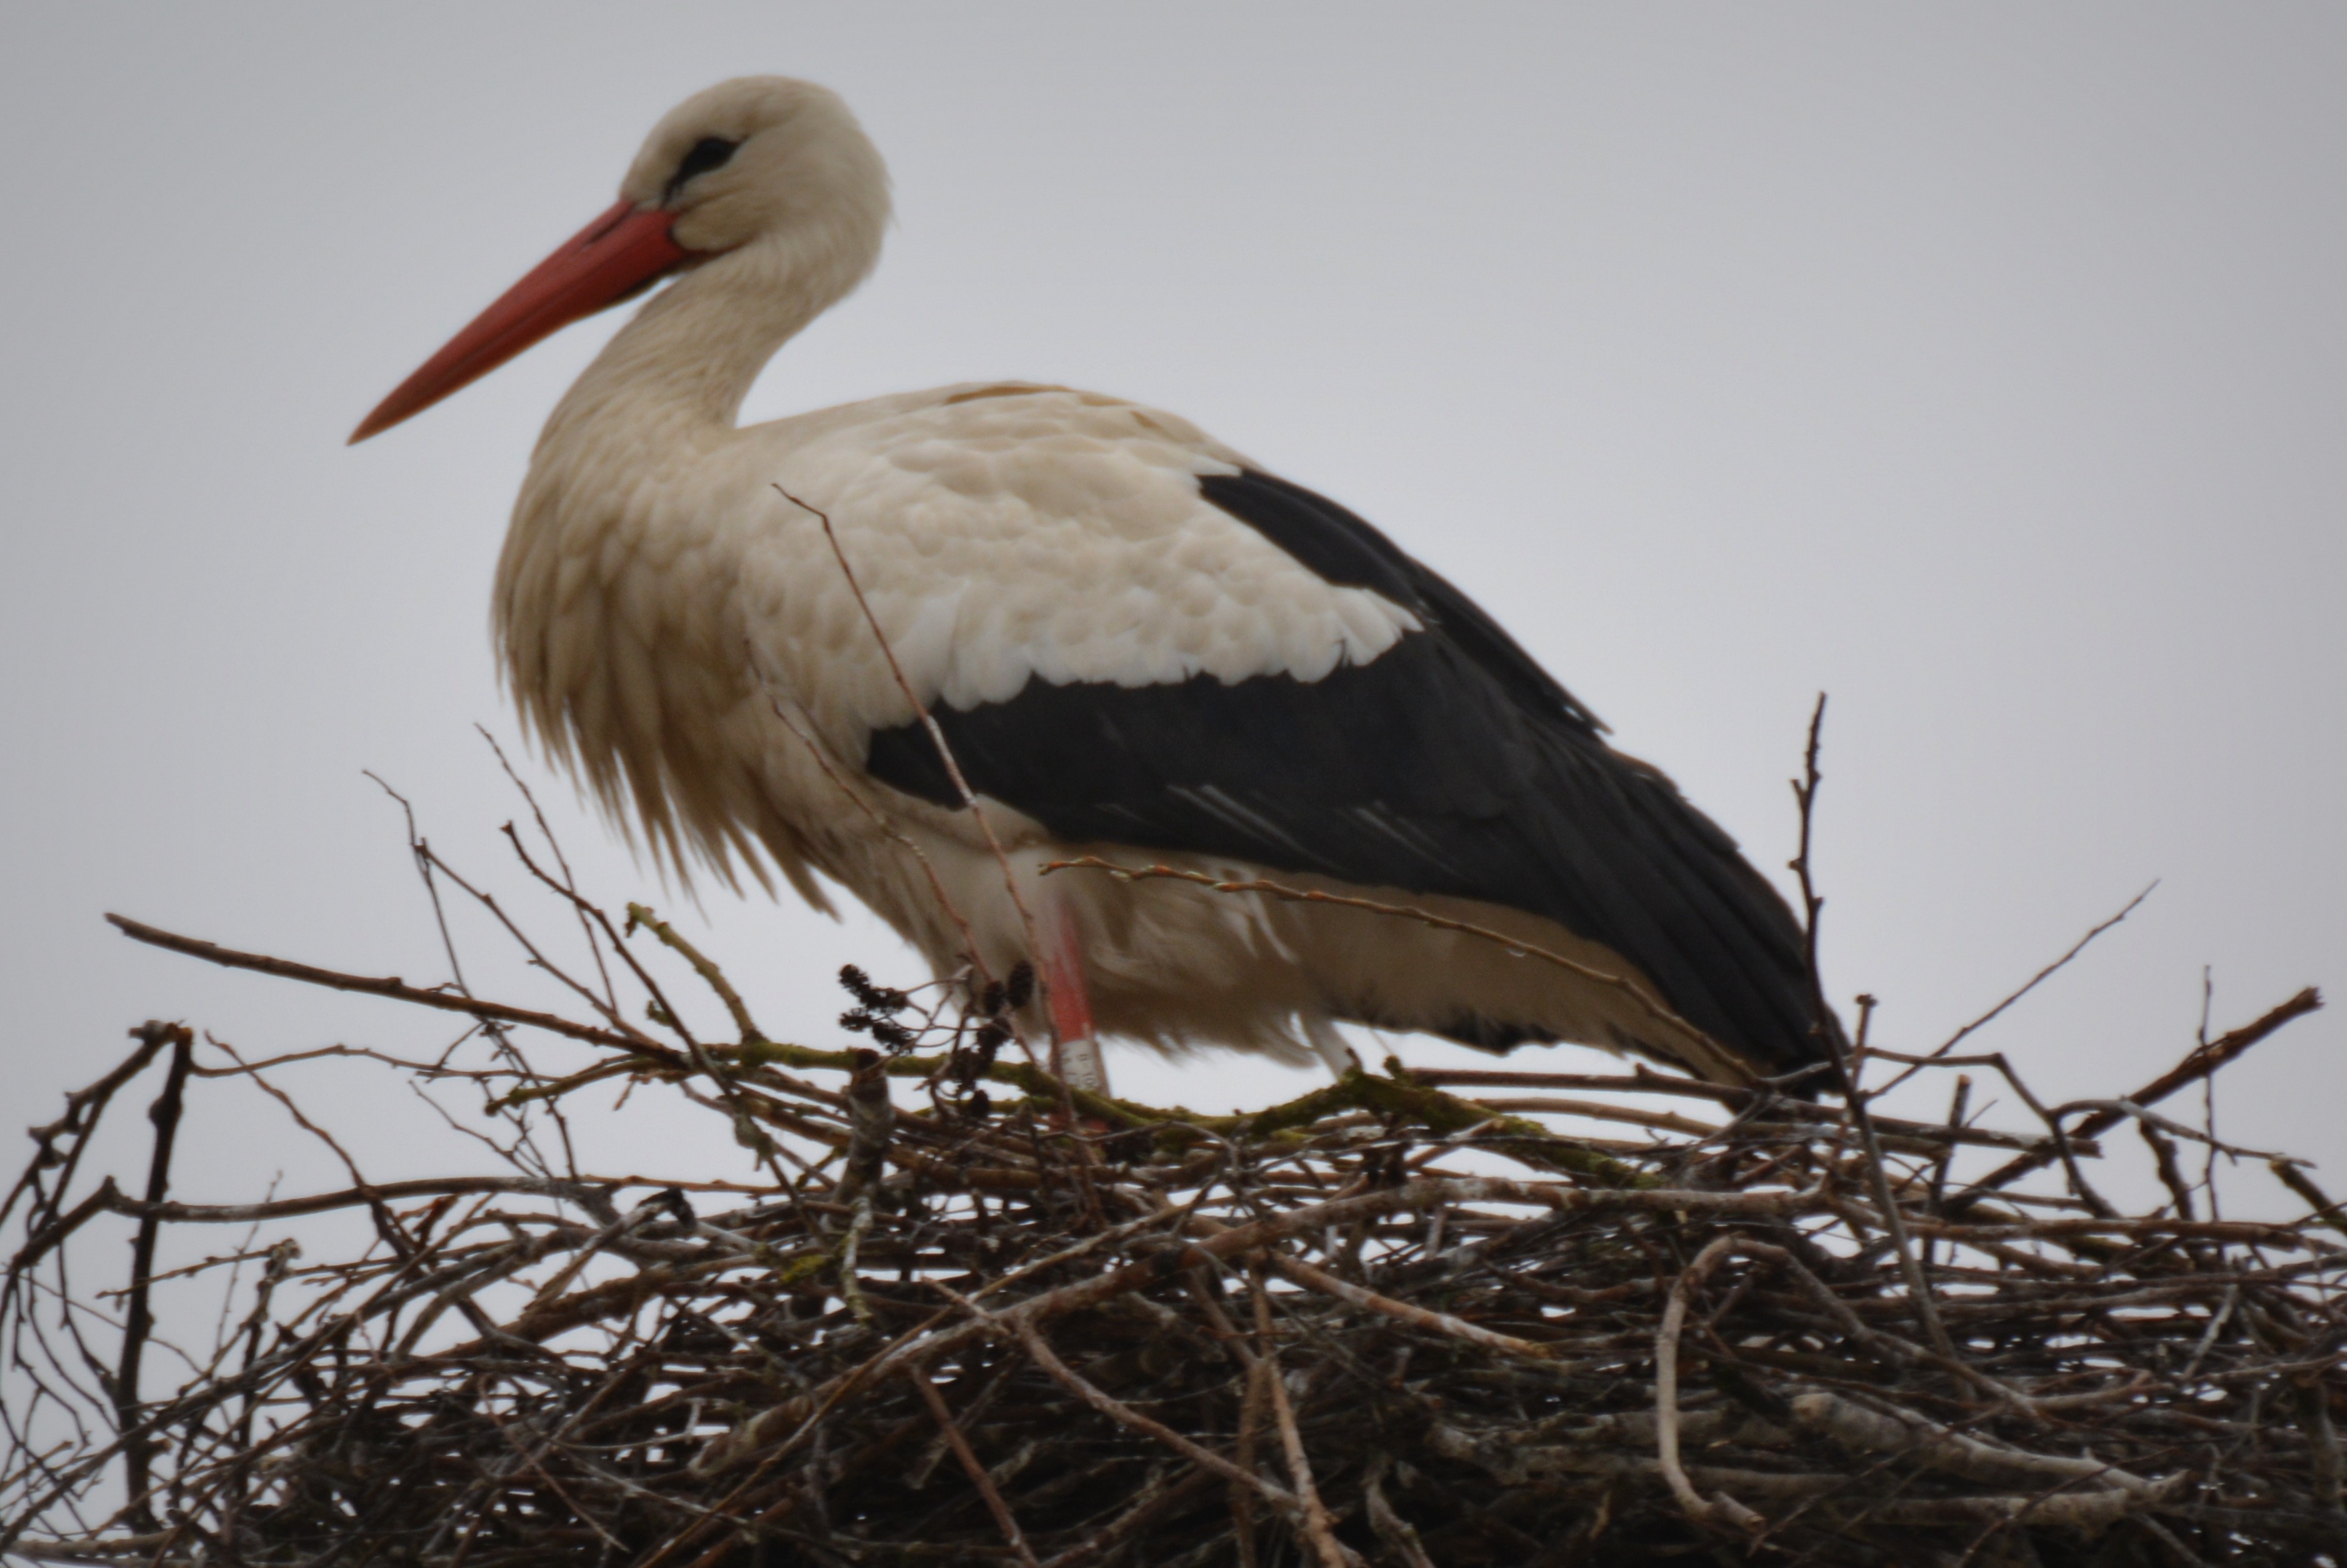
bird, wing, animal, wildlife, beak, fauna, stork, vertebrate, nest, white stork, ciconiiformes